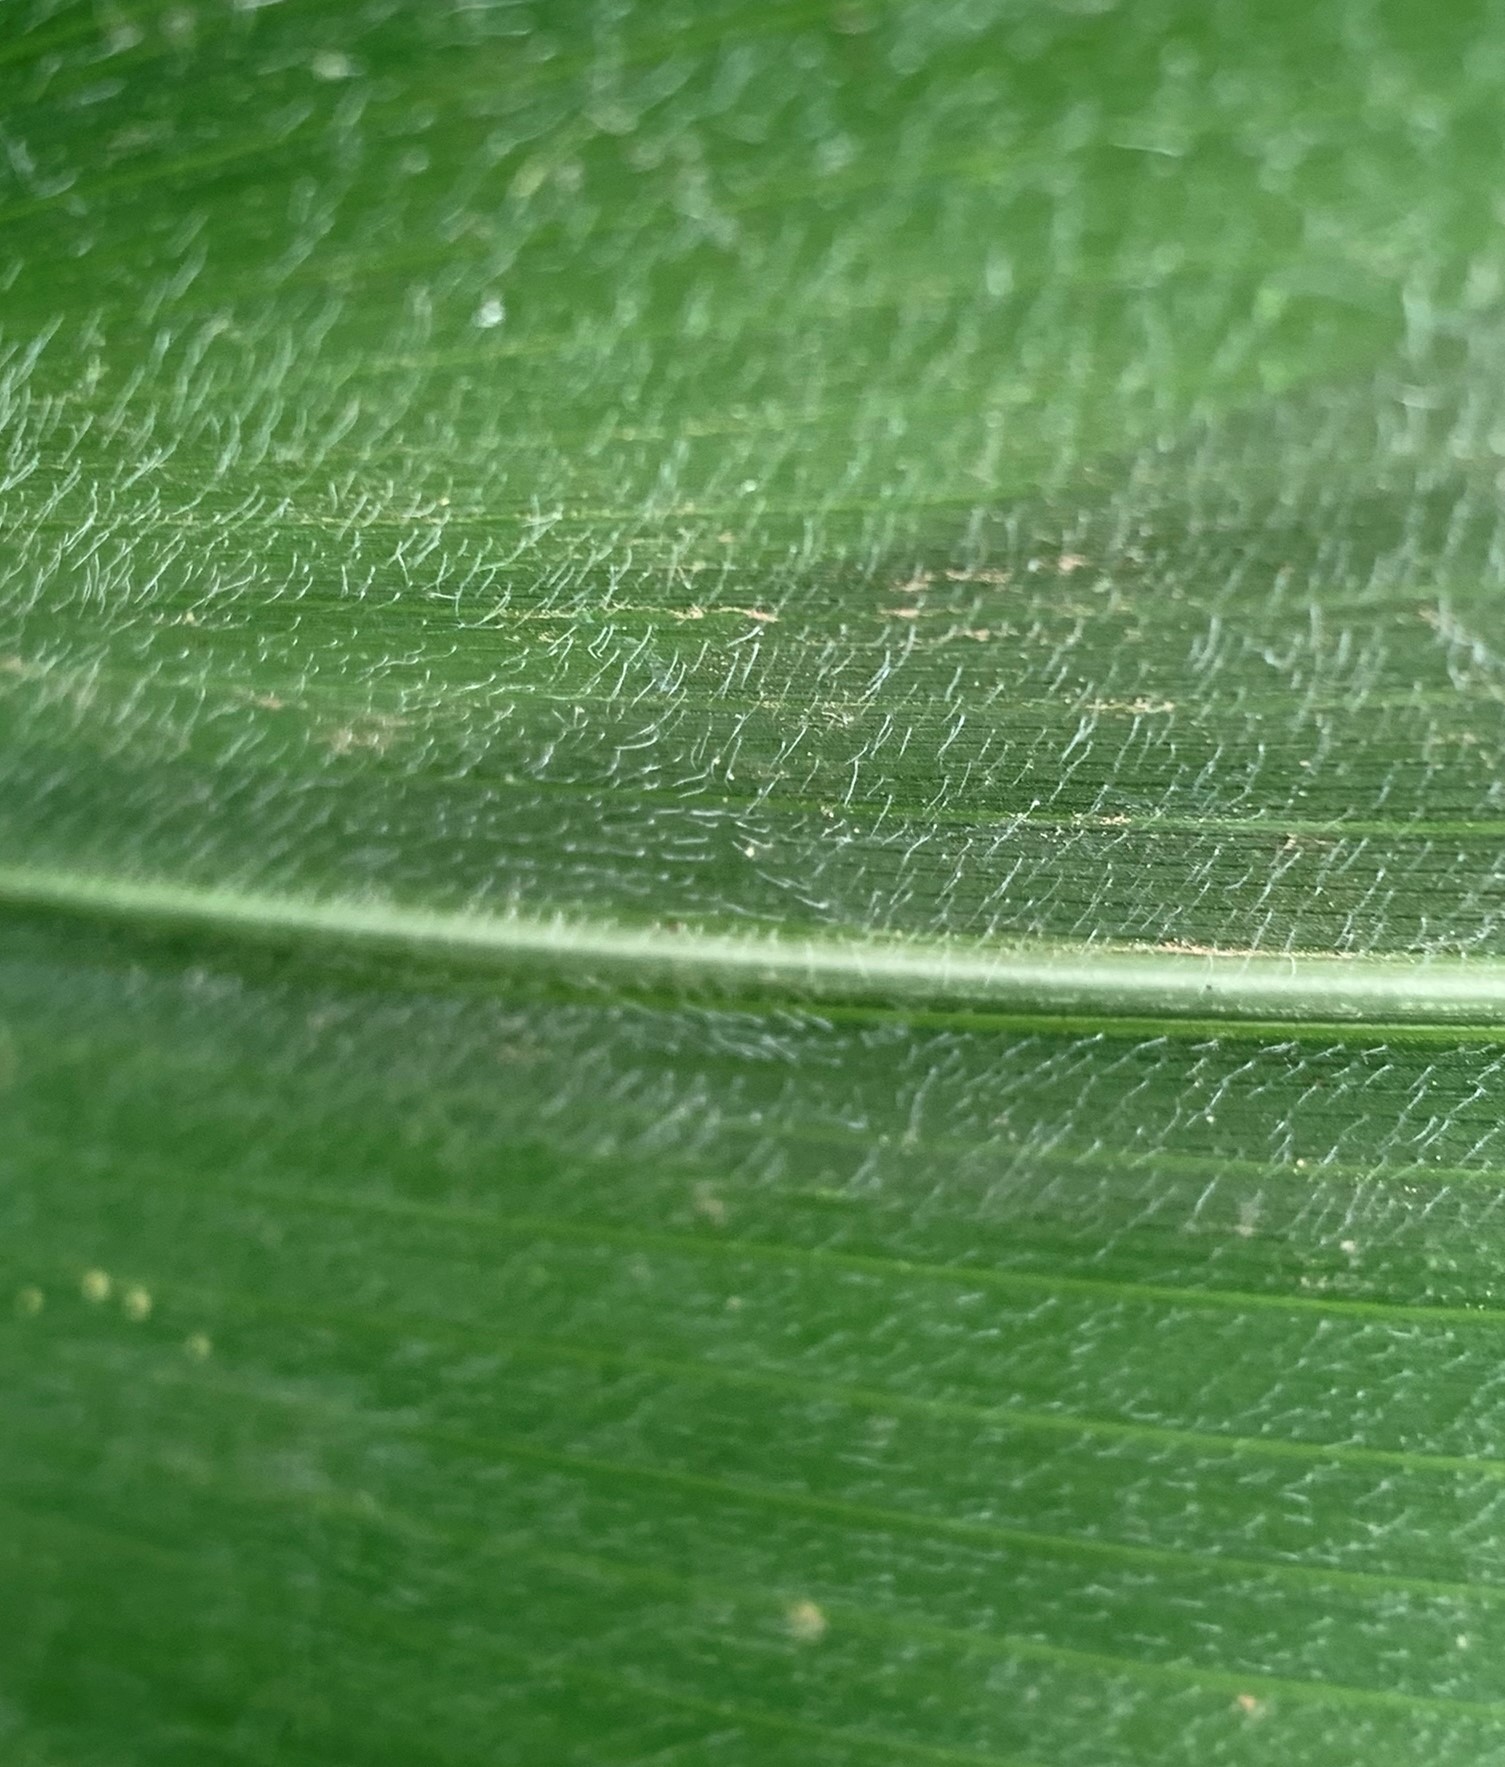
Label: Healthy